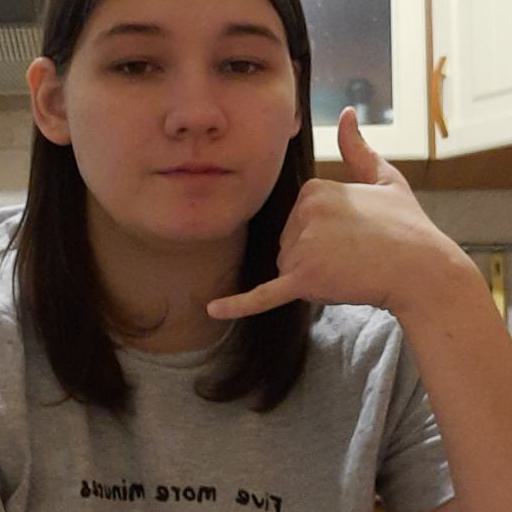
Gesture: call